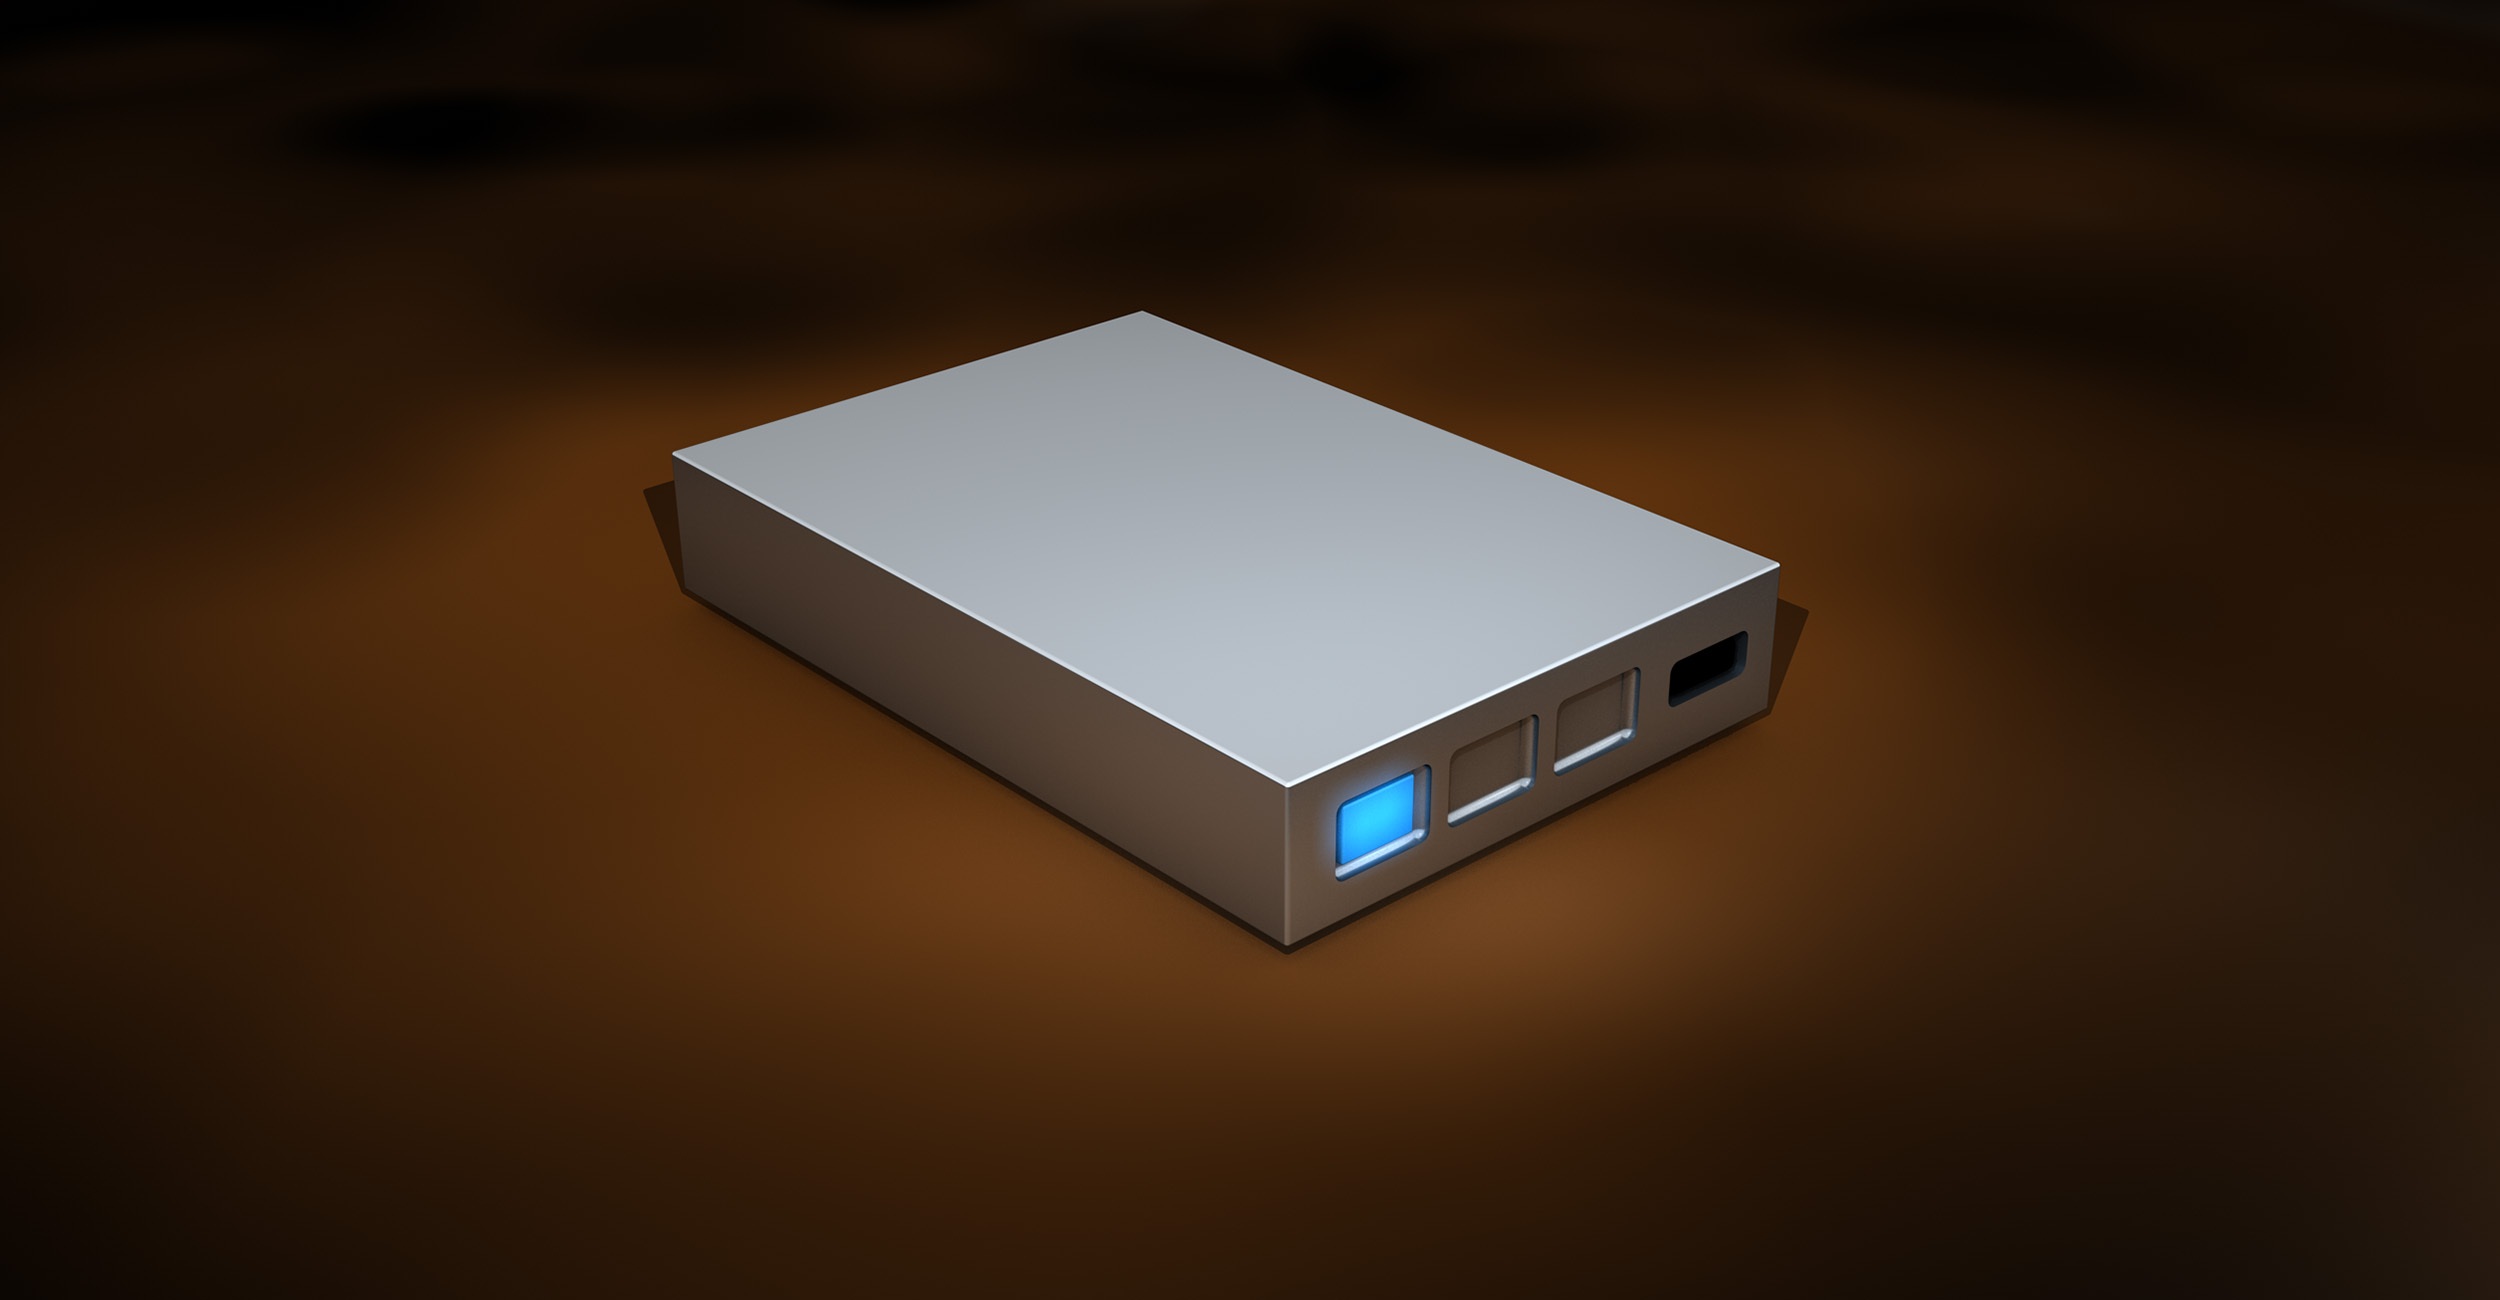
computer, light, technology, model, gadget, memory, lighting, electronics, digital, minimal, pc, disk, multimedia, development, screenshot, reduced, datailaufnahme, 3d model, data store, storage medium, rendering, hard drive, digital data, blackbox, silverbox, electronic device